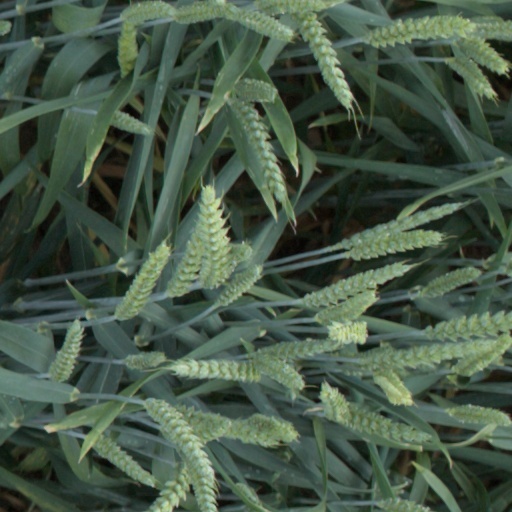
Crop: wheat